Vicarious liability in English law

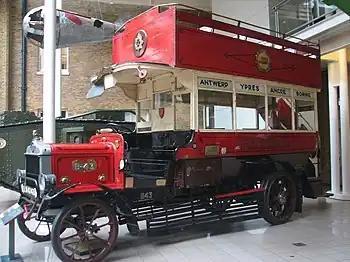
For an act to not hold an employer vicariously liable, it must be completely outside an employee's duties, as in "Beard v London General Omnibus Company".

Once it is established that the sufficient relationship of employer and employee exists, it is necessary that any tort be committed in the course of employment. As with distinguishing an employer and employee relationship, there is no one test which adequately establishes which acts employers are vicariously liable for. Such determinations rest upon precedent, and the facts of each individual case. A preferred test of the courts was formulated by John William Salmond, some 100 years ago, which states that an employer will be held liable for either a wrongful act they have authorised, or a wrongful and unauthorised mode of an act that was authorised. The rationale for this is policy based; if an employer could simply issue detailed and long prohibitions on what an employee was not to do, they could never be found vicariously liable for the wrongdoings of their employees. However, a distinction can be drawn between acts which are prohibited, and acts which take employees out of the course of their employment. An illustration of the test is provided by two contrasting cases, "Limpus v London General Omnibus Company" and "Beard v London General Omnibus Company", both involving road collisions. In the former, a driver pulled in front of another rival omnibus, in order to obstruct it. Despite express prohibitions from the employer, they were found liable; this was merely an unauthorised mode of the employee carrying out his duties (driving), not an entirely new activity. By contrast, in the latter case, the employer was not liable where a "conductor" (employed to collect fares on board the bus) negligently chose to "drive" the vehicle instead; this was completely outside of his duties.